Westport, New Zealand

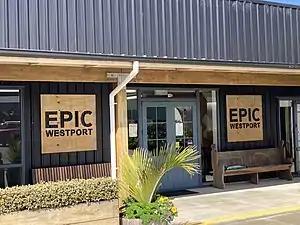
EPIC Westport, a technology hub and coworking space in Westport.

A coal mining company was formed in 1878 called the Westport Colliery Company Ltd, and then became The Westport Coal Company in 1881 when a group of Dunedin businessmen purchased the mines. The coal fields were at Coalbrookdale (Denniston) and Granity Creek (Millerton) and coal was transported to the Westport harbour to be shipped out. By 1905 The Westport Coal Company was New Zealand's largest coal producer.